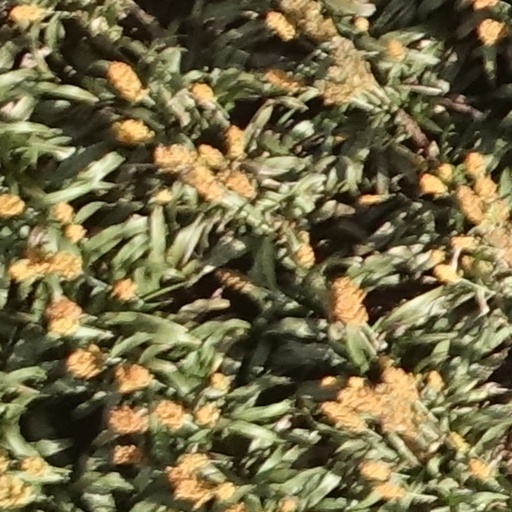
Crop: sorghum